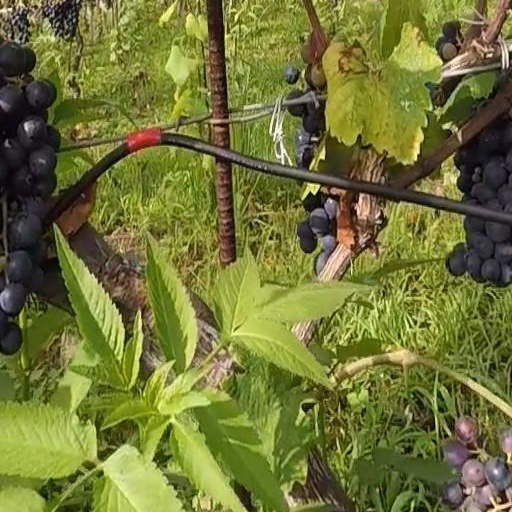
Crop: grape